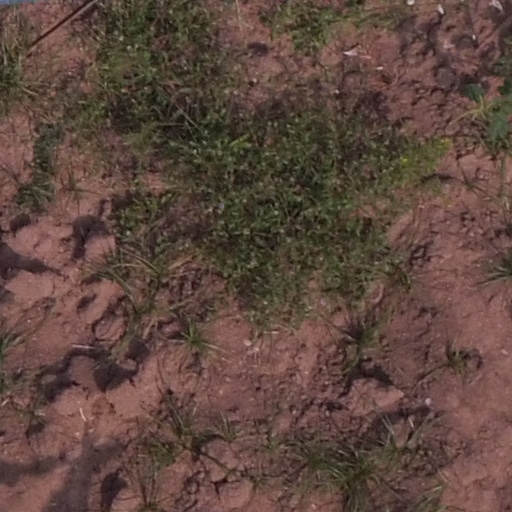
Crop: maize; corn